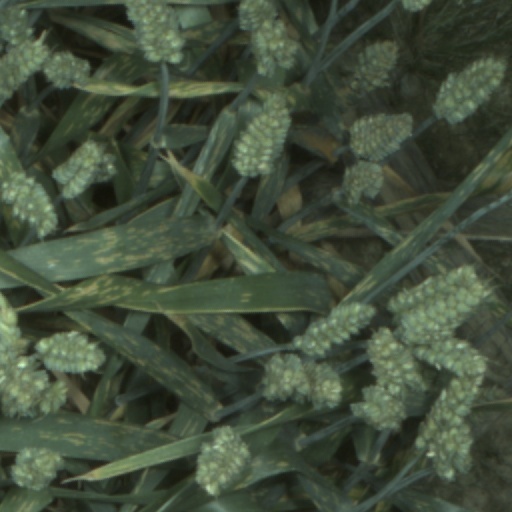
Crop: wheat